Zingiber spectabile

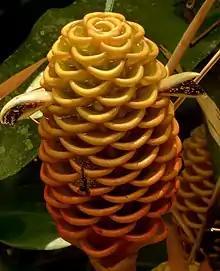
"Zingiber spectabile"

In common with most plants in genus "Zingiber", the leaves of the plant are long and mostly oblong shaped, tapering to a single point at their tip. Under ideal circumstances, the plant can reach a height of , or even more.